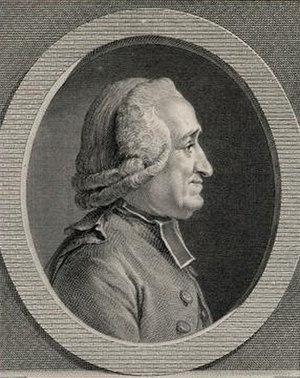
Abbé Jean-Jacques Barthélemy (1716-1795)
Jean-Jacques Barthélemy, dit l’abbé Barthélemy, né le 20 janvier 1716 à Cassis en Provence et mort à Paris le 30 avril 1795, est un ecclésiastique, archéologue, numismate et homme de lettres français.
Cet article présente la liste des membres de l'Académie française, rangée par ordre chronologique de leur élection à chaque fauteuil. Cette liste est précédée d'une liste réduite portant uniquement sur les membres actuels et présentée successivement selon quatre modes de rangement : par ordre alphabétique, par numéro de fauteuil, par date d'élection et par date de naissance.